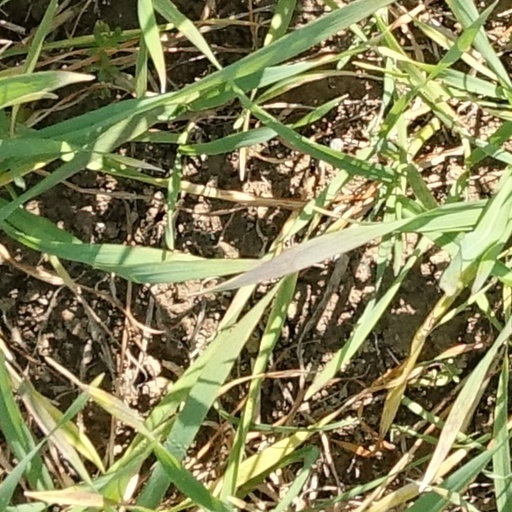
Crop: wheat